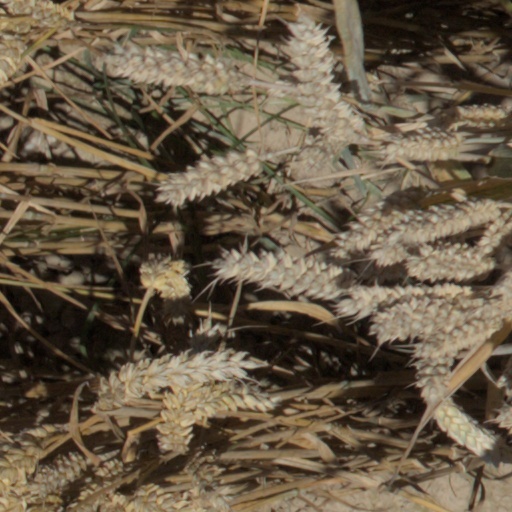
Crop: wheat